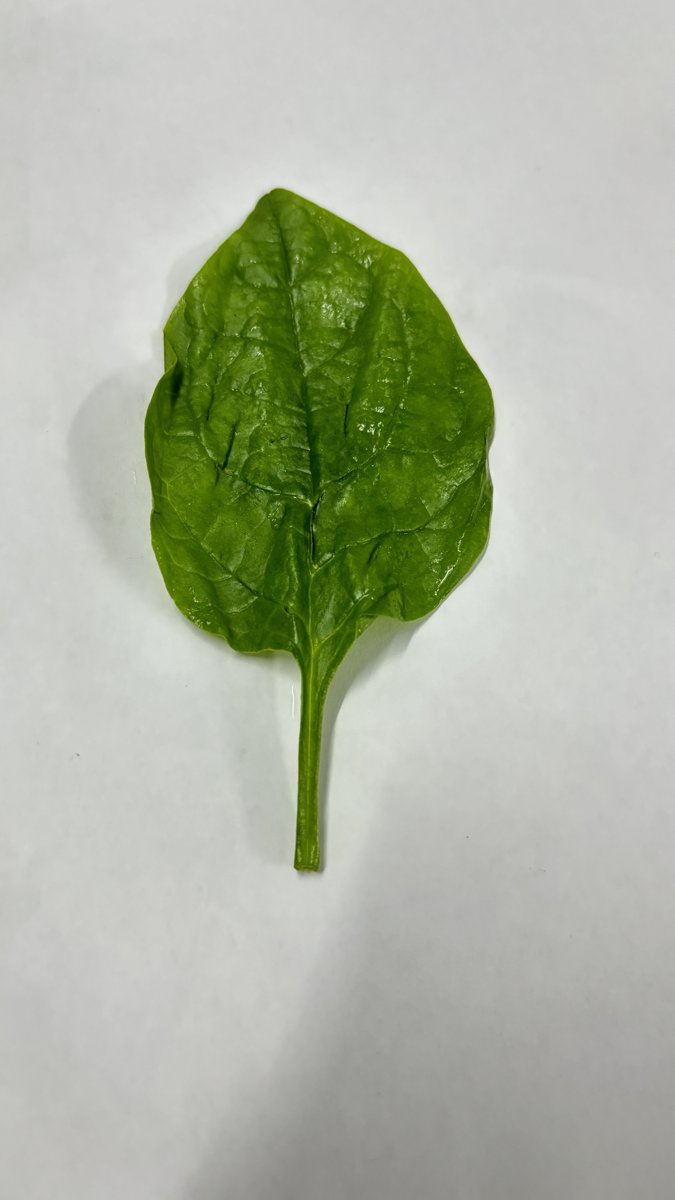
Label: Healthy-Leaf